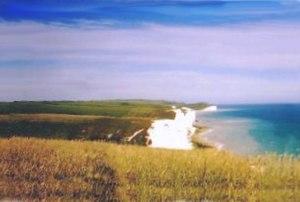
La Crinière du lion est l'une des cinquante-six nouvelles d'Arthur Conan Doyle mettant en scène le détective Sherlock Holmes. Elle est parue pour la première fois le 27 novembre 1926 dans l'hebdomadaire américain Liberty, avant d'être regroupée avec d'autres nouvelles dans le recueil Les Archives de Sherlock Holmes.